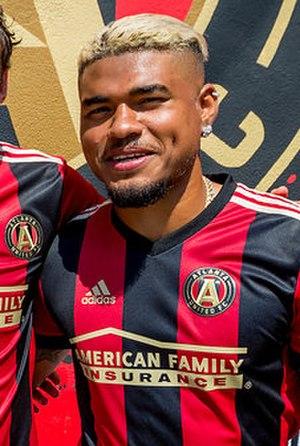
Josef Alexander Martínez Mencia, plus couramment appelé Josef Martínez, né le 19 mai 1993 à Valencia au Venezuela, est un footballeur international vénézuélien évoluant au Atlanta United FC en Major League Soccer.